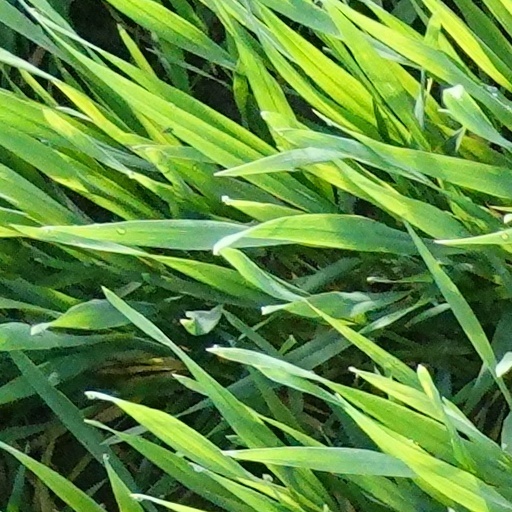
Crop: wheat